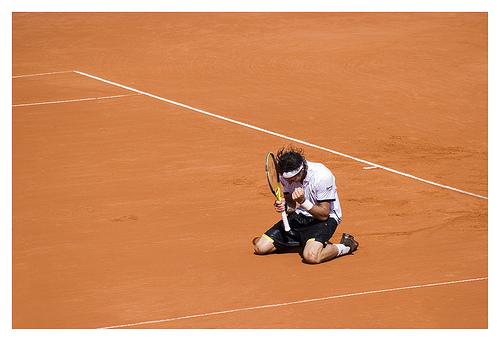
there is a male tennis player siting on the floor